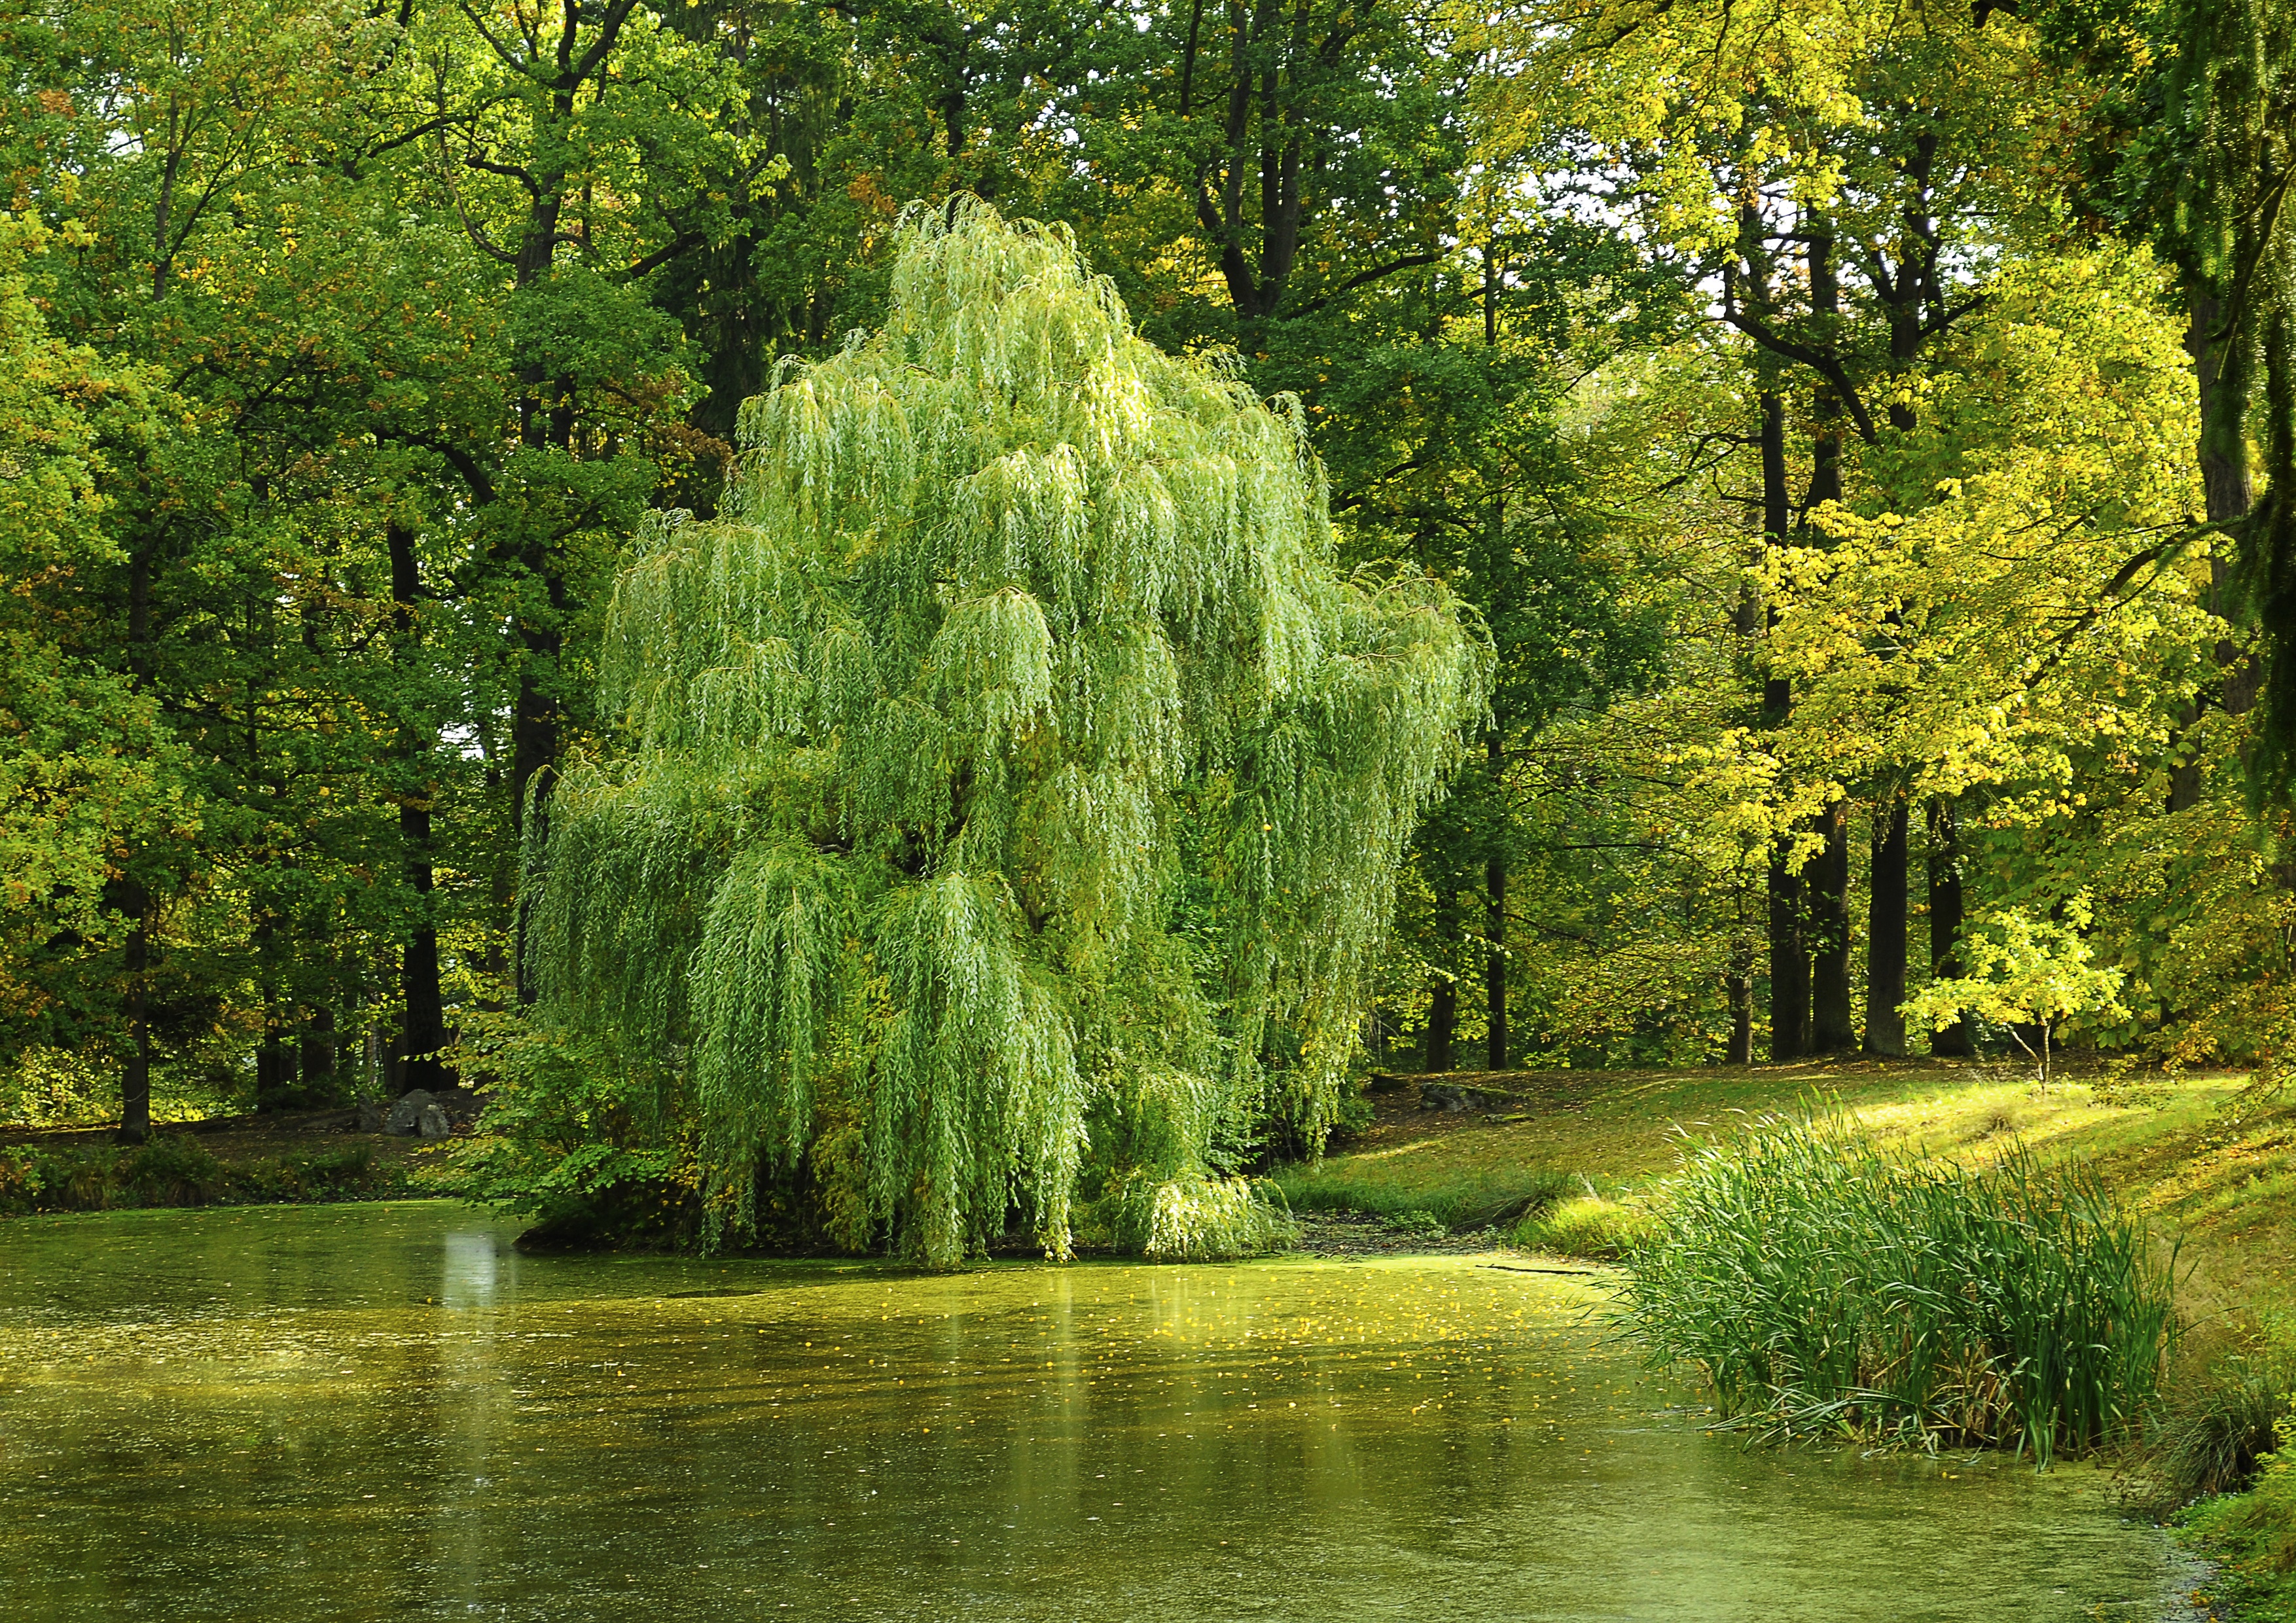
tree, nature, forest, plant, leaf, flower, pond, green, autumn, park, botany, garden, surface, willow, vegetation, deciduous, grove, botanical garden, woodland, habitat, ecosystem, south bohemia, biome, old growth forest, natural environment, woody plant, temperate broadleaf and mixed forest, temperate coniferous forest